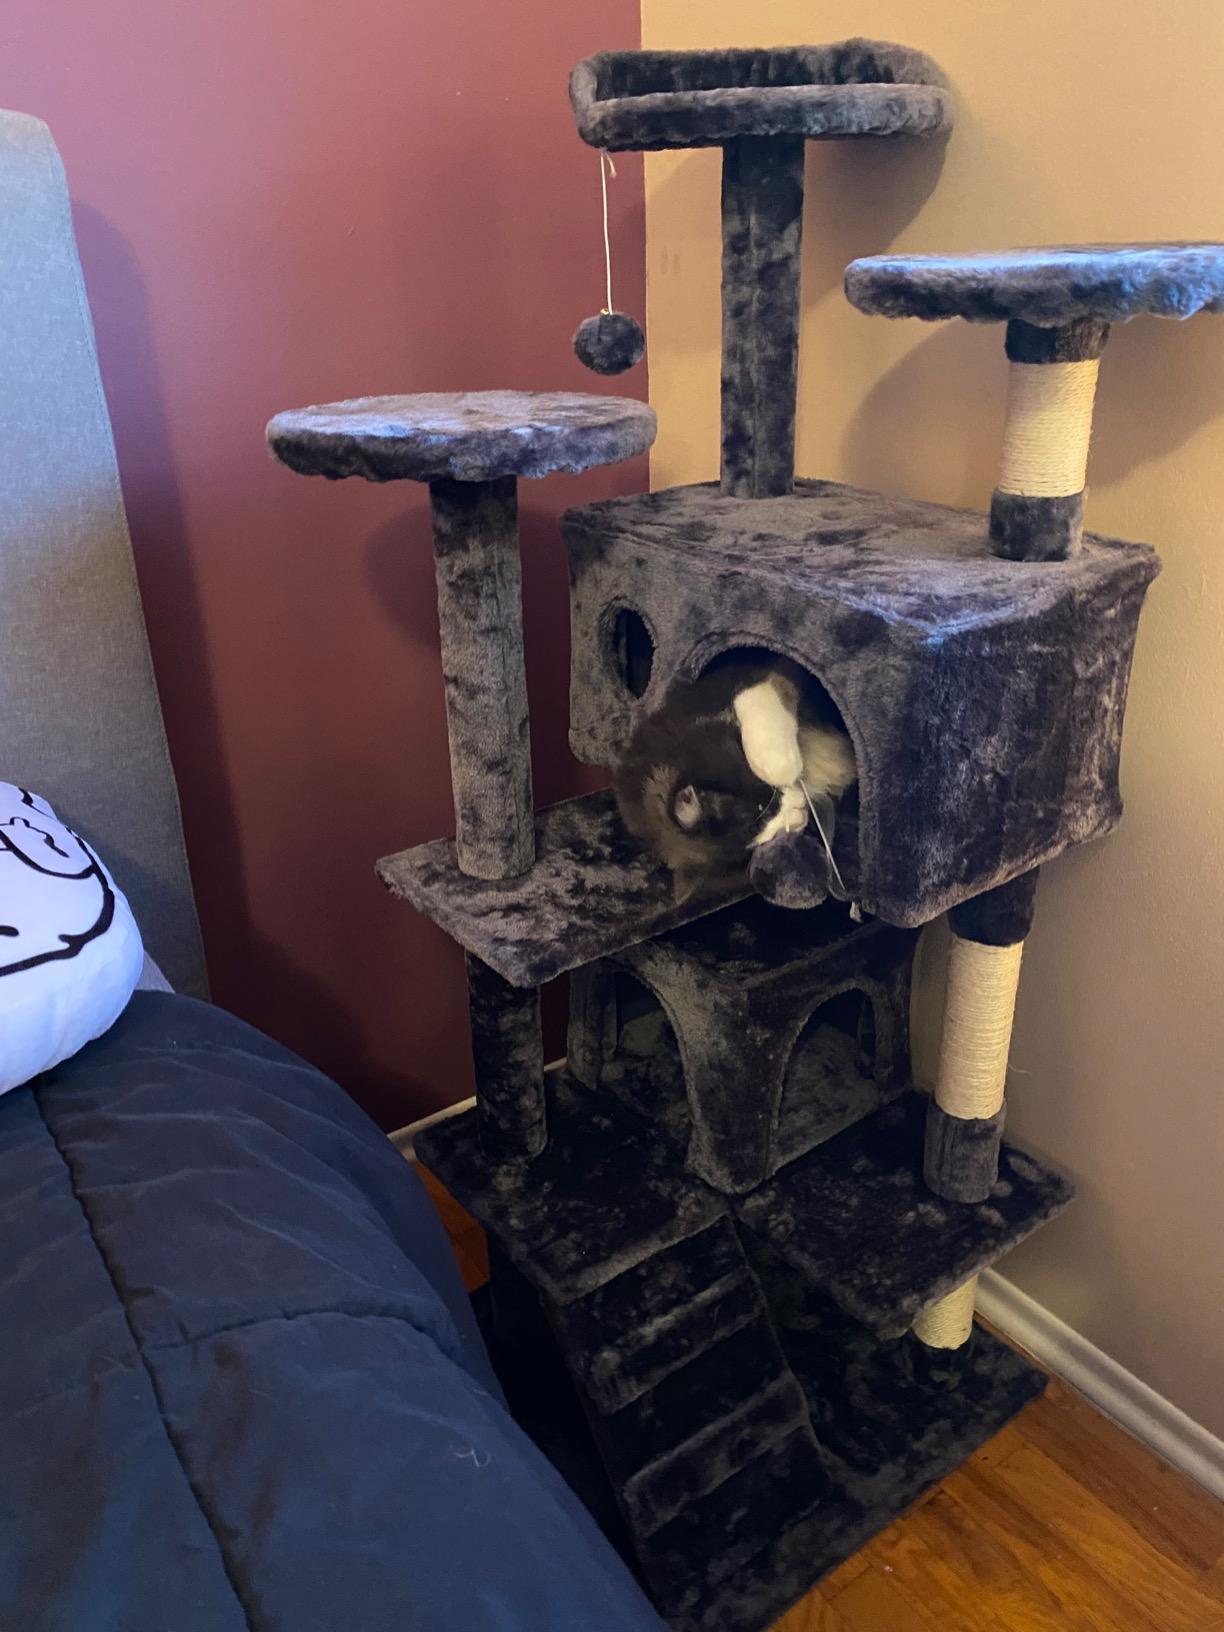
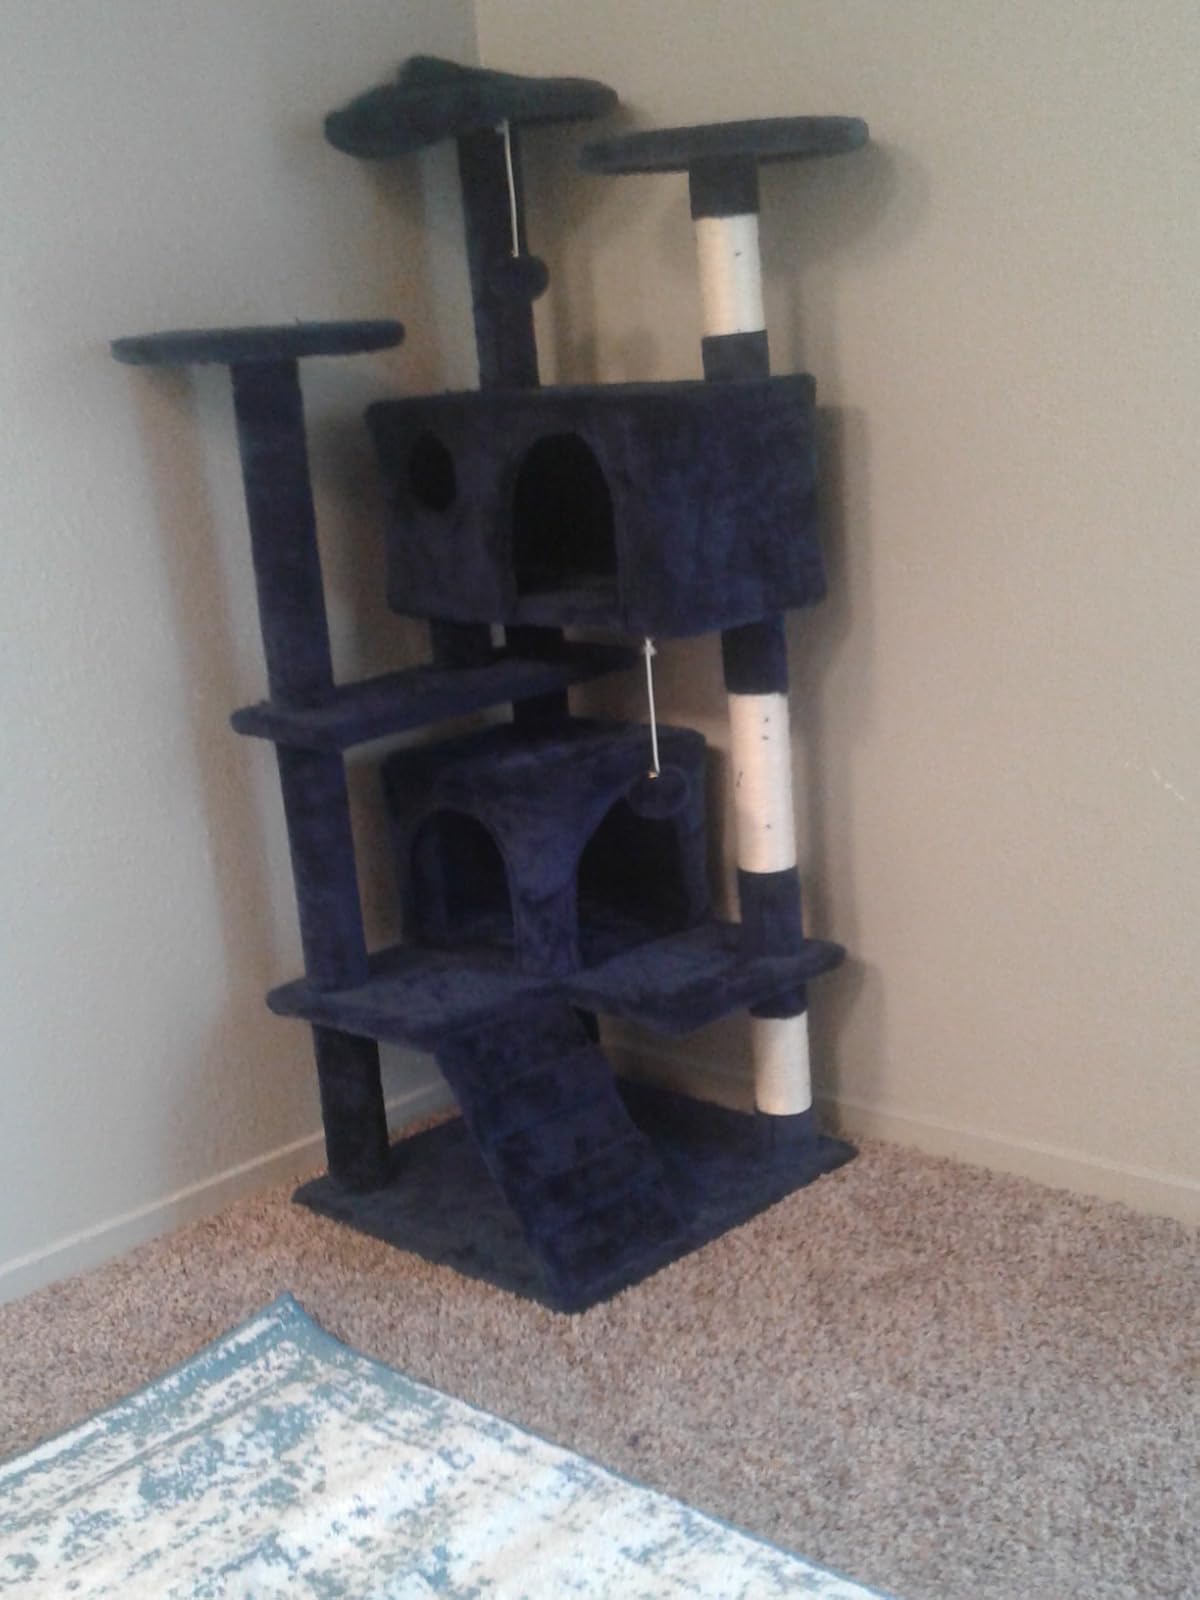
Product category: items_cat tree
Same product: no